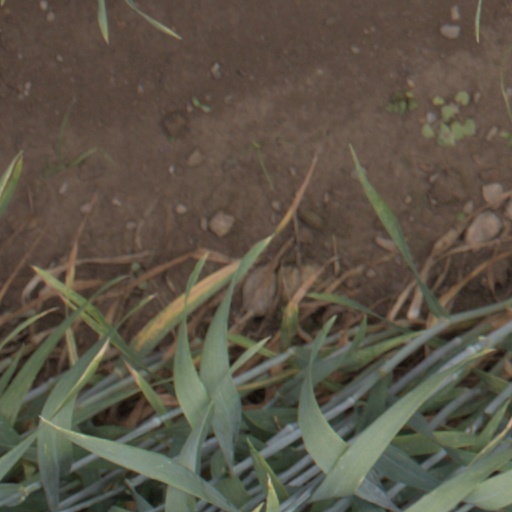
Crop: wheat